Pure Land

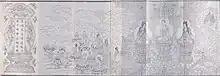
Frontispiece of the 1718 "Rules for Repenting and Rebirth in the Pure Land (Wangsheng Jingtu Chanyuan Yikuei)"

The "Mahavastu" defines a buddha-field as a realm where "a tathagata, a holy one, fully and perfectly enlightened, is to be found, lives, exists and teaches the Dharma, for the benefit and happiness of the great body of beings, men and gods."